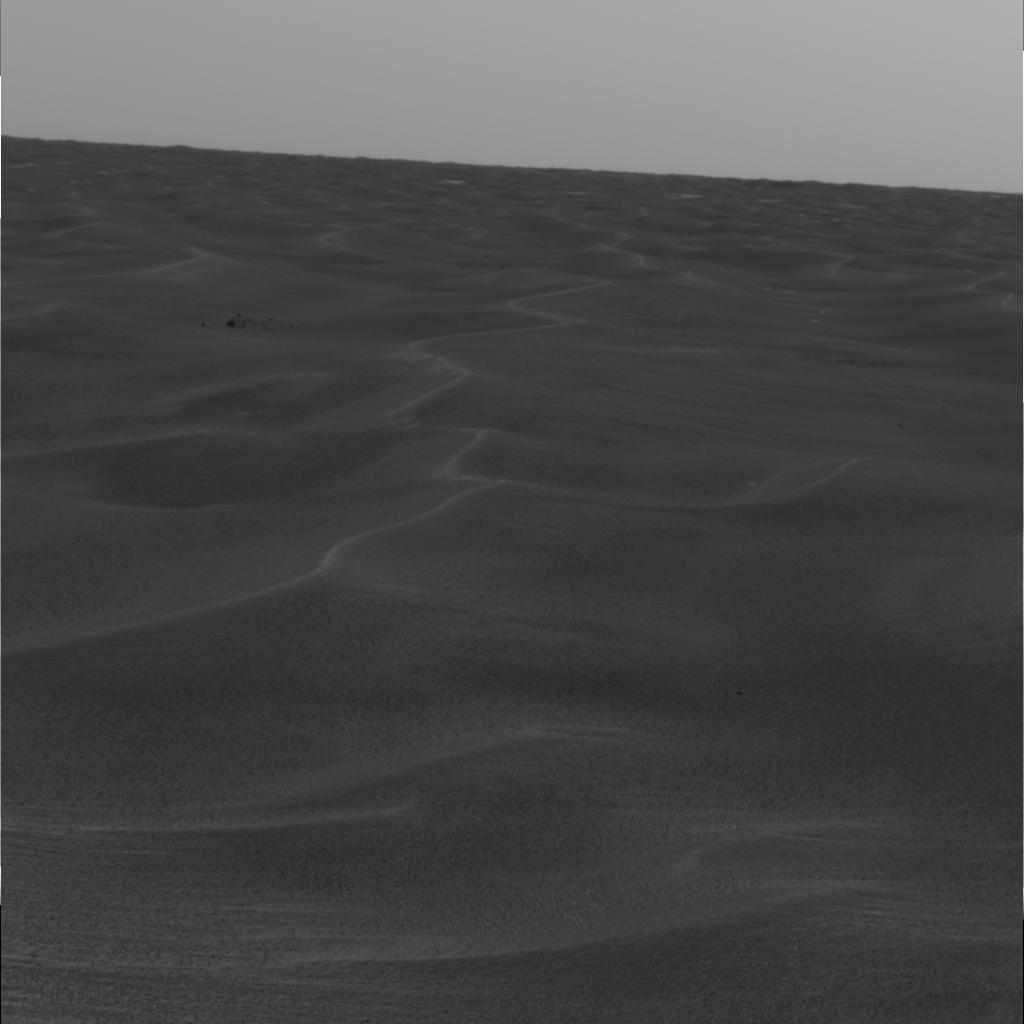
Surface features visible: Rocks (Misc), Dunes/Ripples, Soil, Distant Vista, Sky